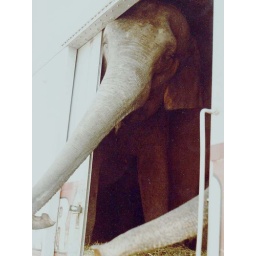
The circus train parked near my house